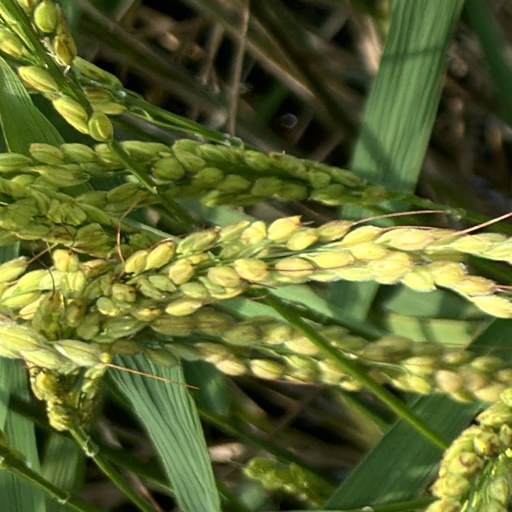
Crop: rice